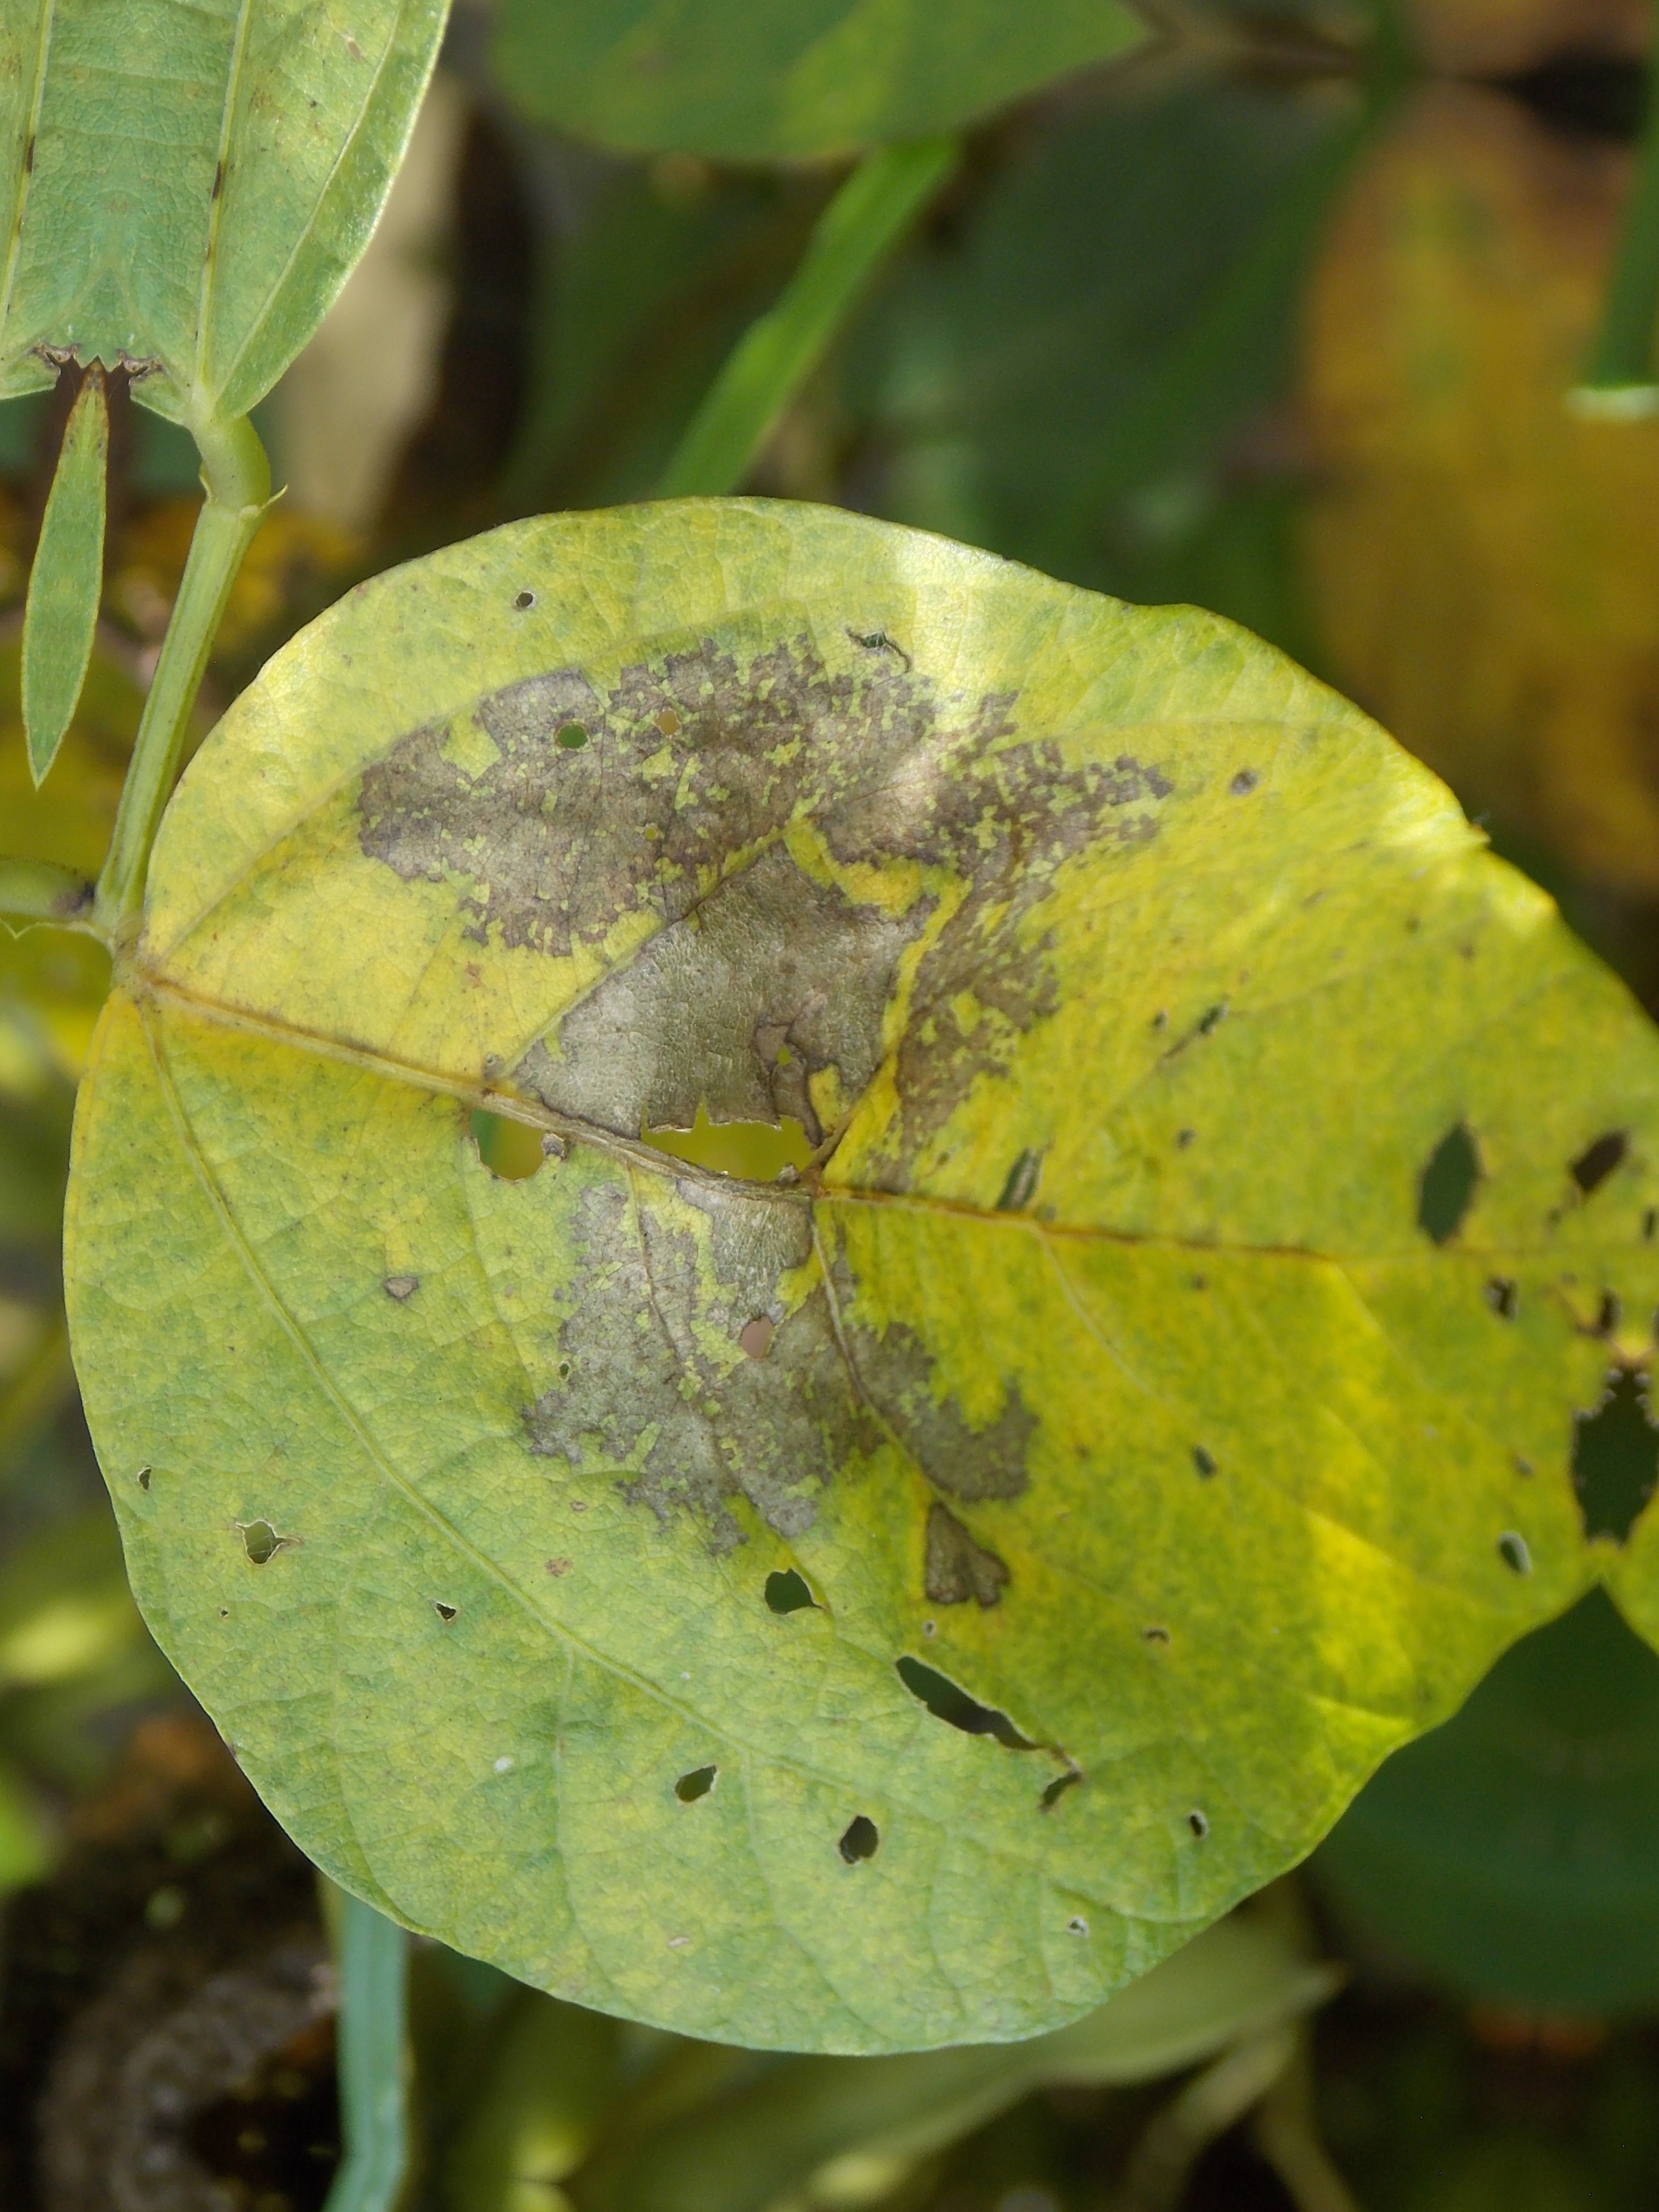
Label: Disease